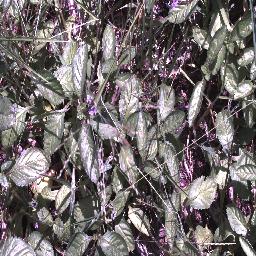
Label: snake_weed